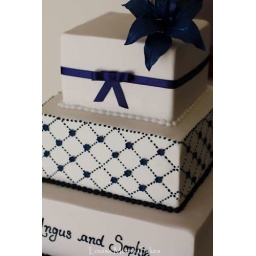
Three tier fruit cake made by Sophies mum. Navy blue lilly &amp;amp; quilting.